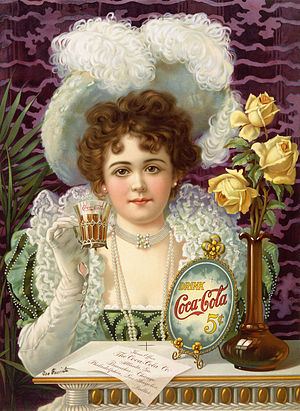
Coca-Cola / Markedsføring
Reklame for Coca-Cola med Hilda Clark fra 1890erne.
Coca-Cola er en sodavand produceret af The Coca-Cola Company. Denne læskedrik blev i 1886 opfundet af apoteker Dr. John Stith Pemberton, da han eksperimenterede med at finde en kur for hovedpine. I stedet fik han udviklet en sirup, som i kombination med kulsyre og vand bliver til Coca-Cola.